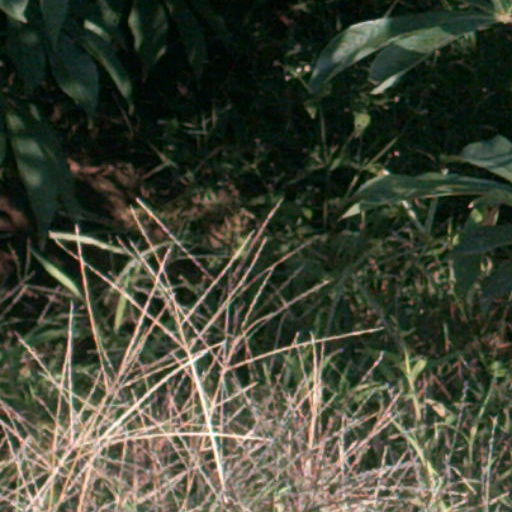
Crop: cassava